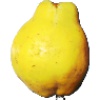
Label: Quince 1